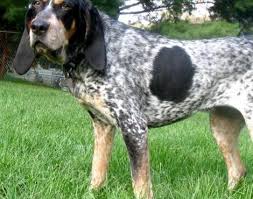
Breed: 217-n000050-bluetick